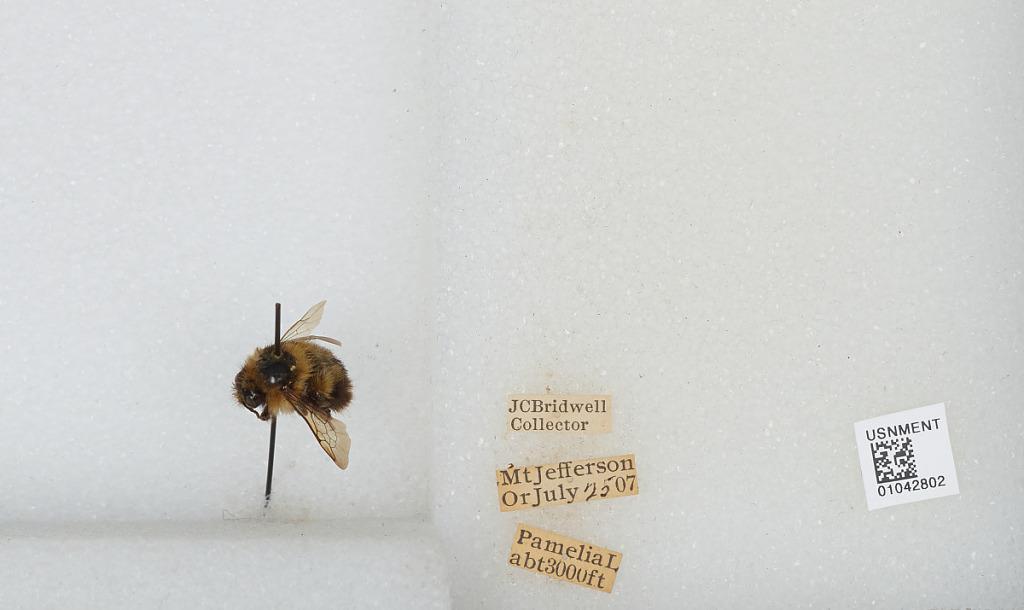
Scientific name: Bombus sp.
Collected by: J. Bridwell
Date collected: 1907-7-25
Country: United States
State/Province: Oregon
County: Linn
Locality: Mount Jefferson, Pamelia Lake
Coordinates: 44.6517, -121.845